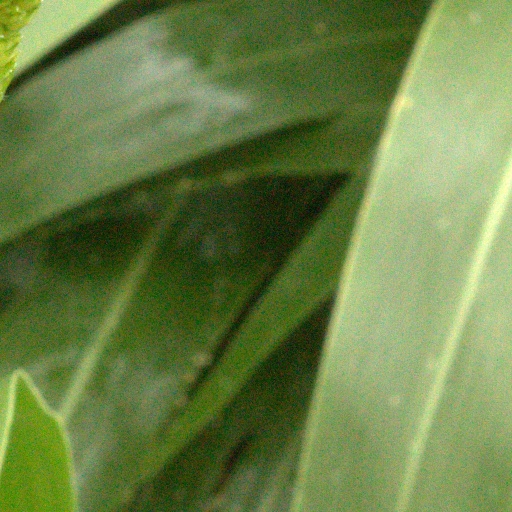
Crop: sorghum